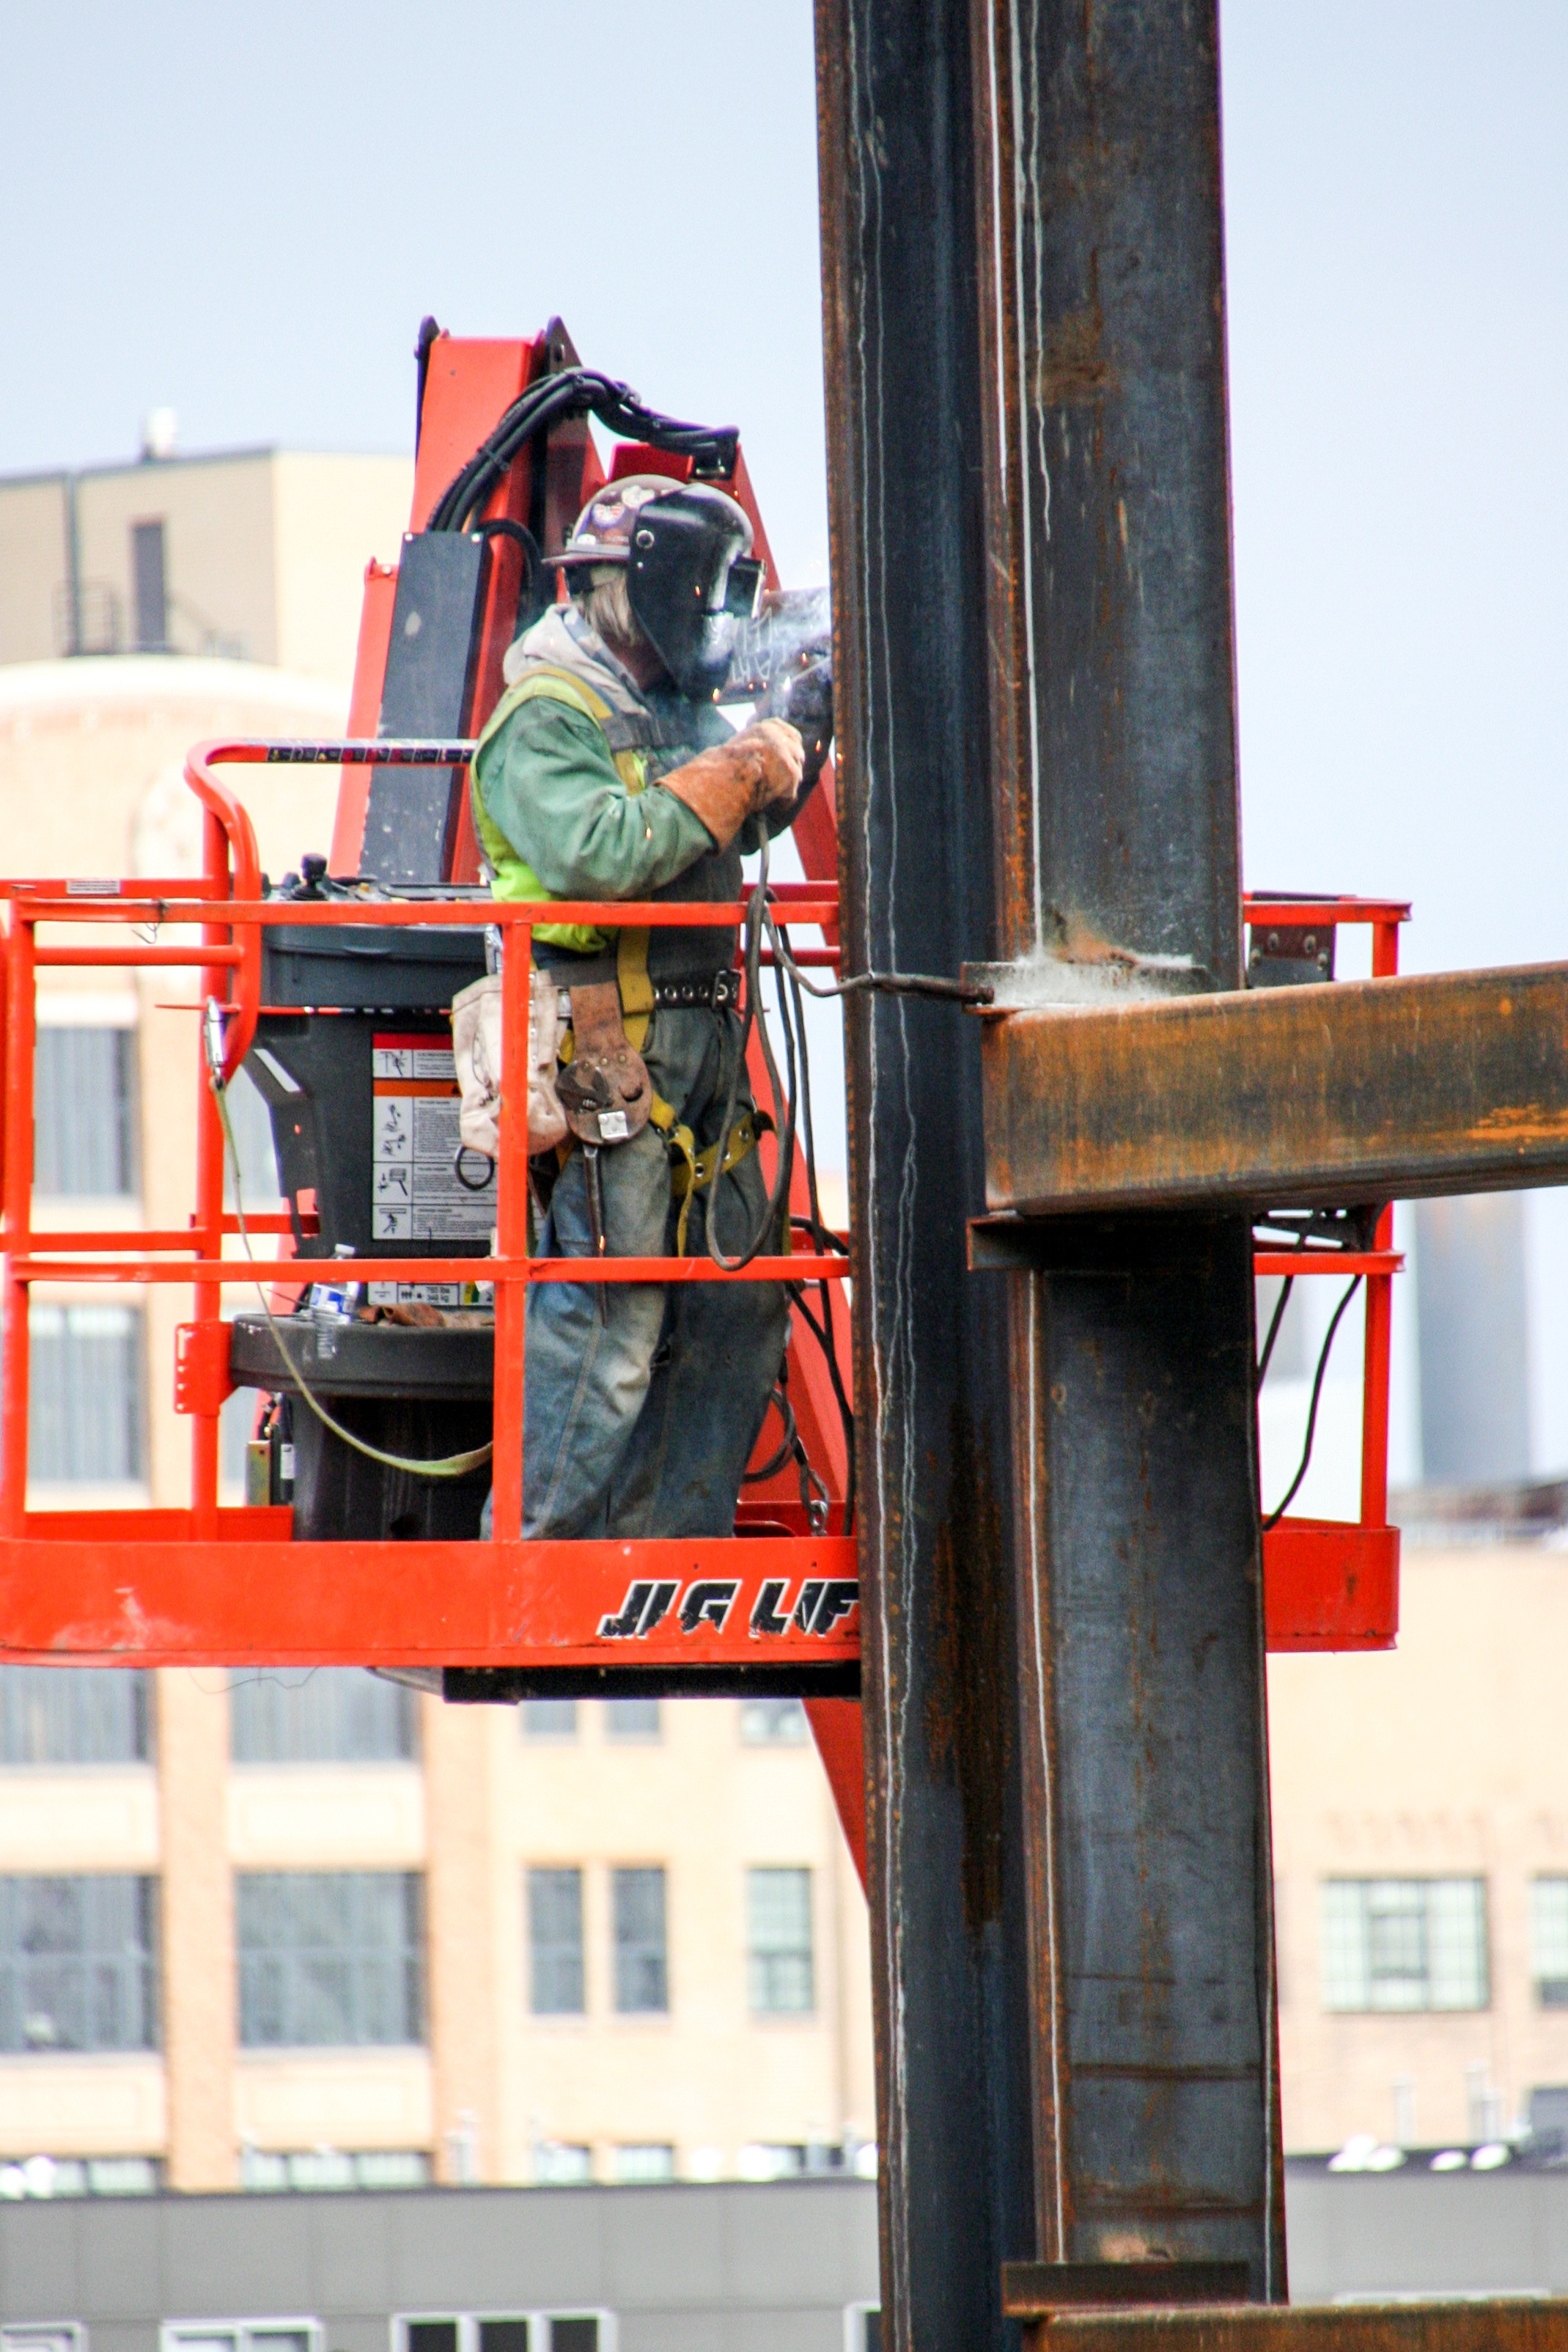
work, man, working, steel, transport, construction, red, vehicle, metal, welding, industrial, industry, torch, worker, welder, safety, labor, job, occupation, metalwork, construction worker